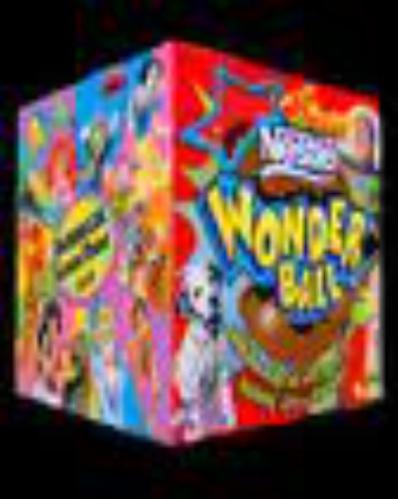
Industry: Leisure